Kanakamala

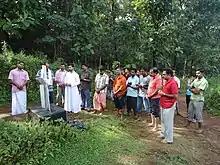
Pilgrims at 1st station of cross, start point to climb the hilltop shrine

Kanakamala is a village near Chalakudy town, Thrissur district, Kerala, India, which bears the same name as a hill in the area. It is located 3000 feet above the sea level. There are regular bus services from nearby towns, Chalakudy and Kodakara, to this village. The hill is on the western side of the Ghats (sahyadri).